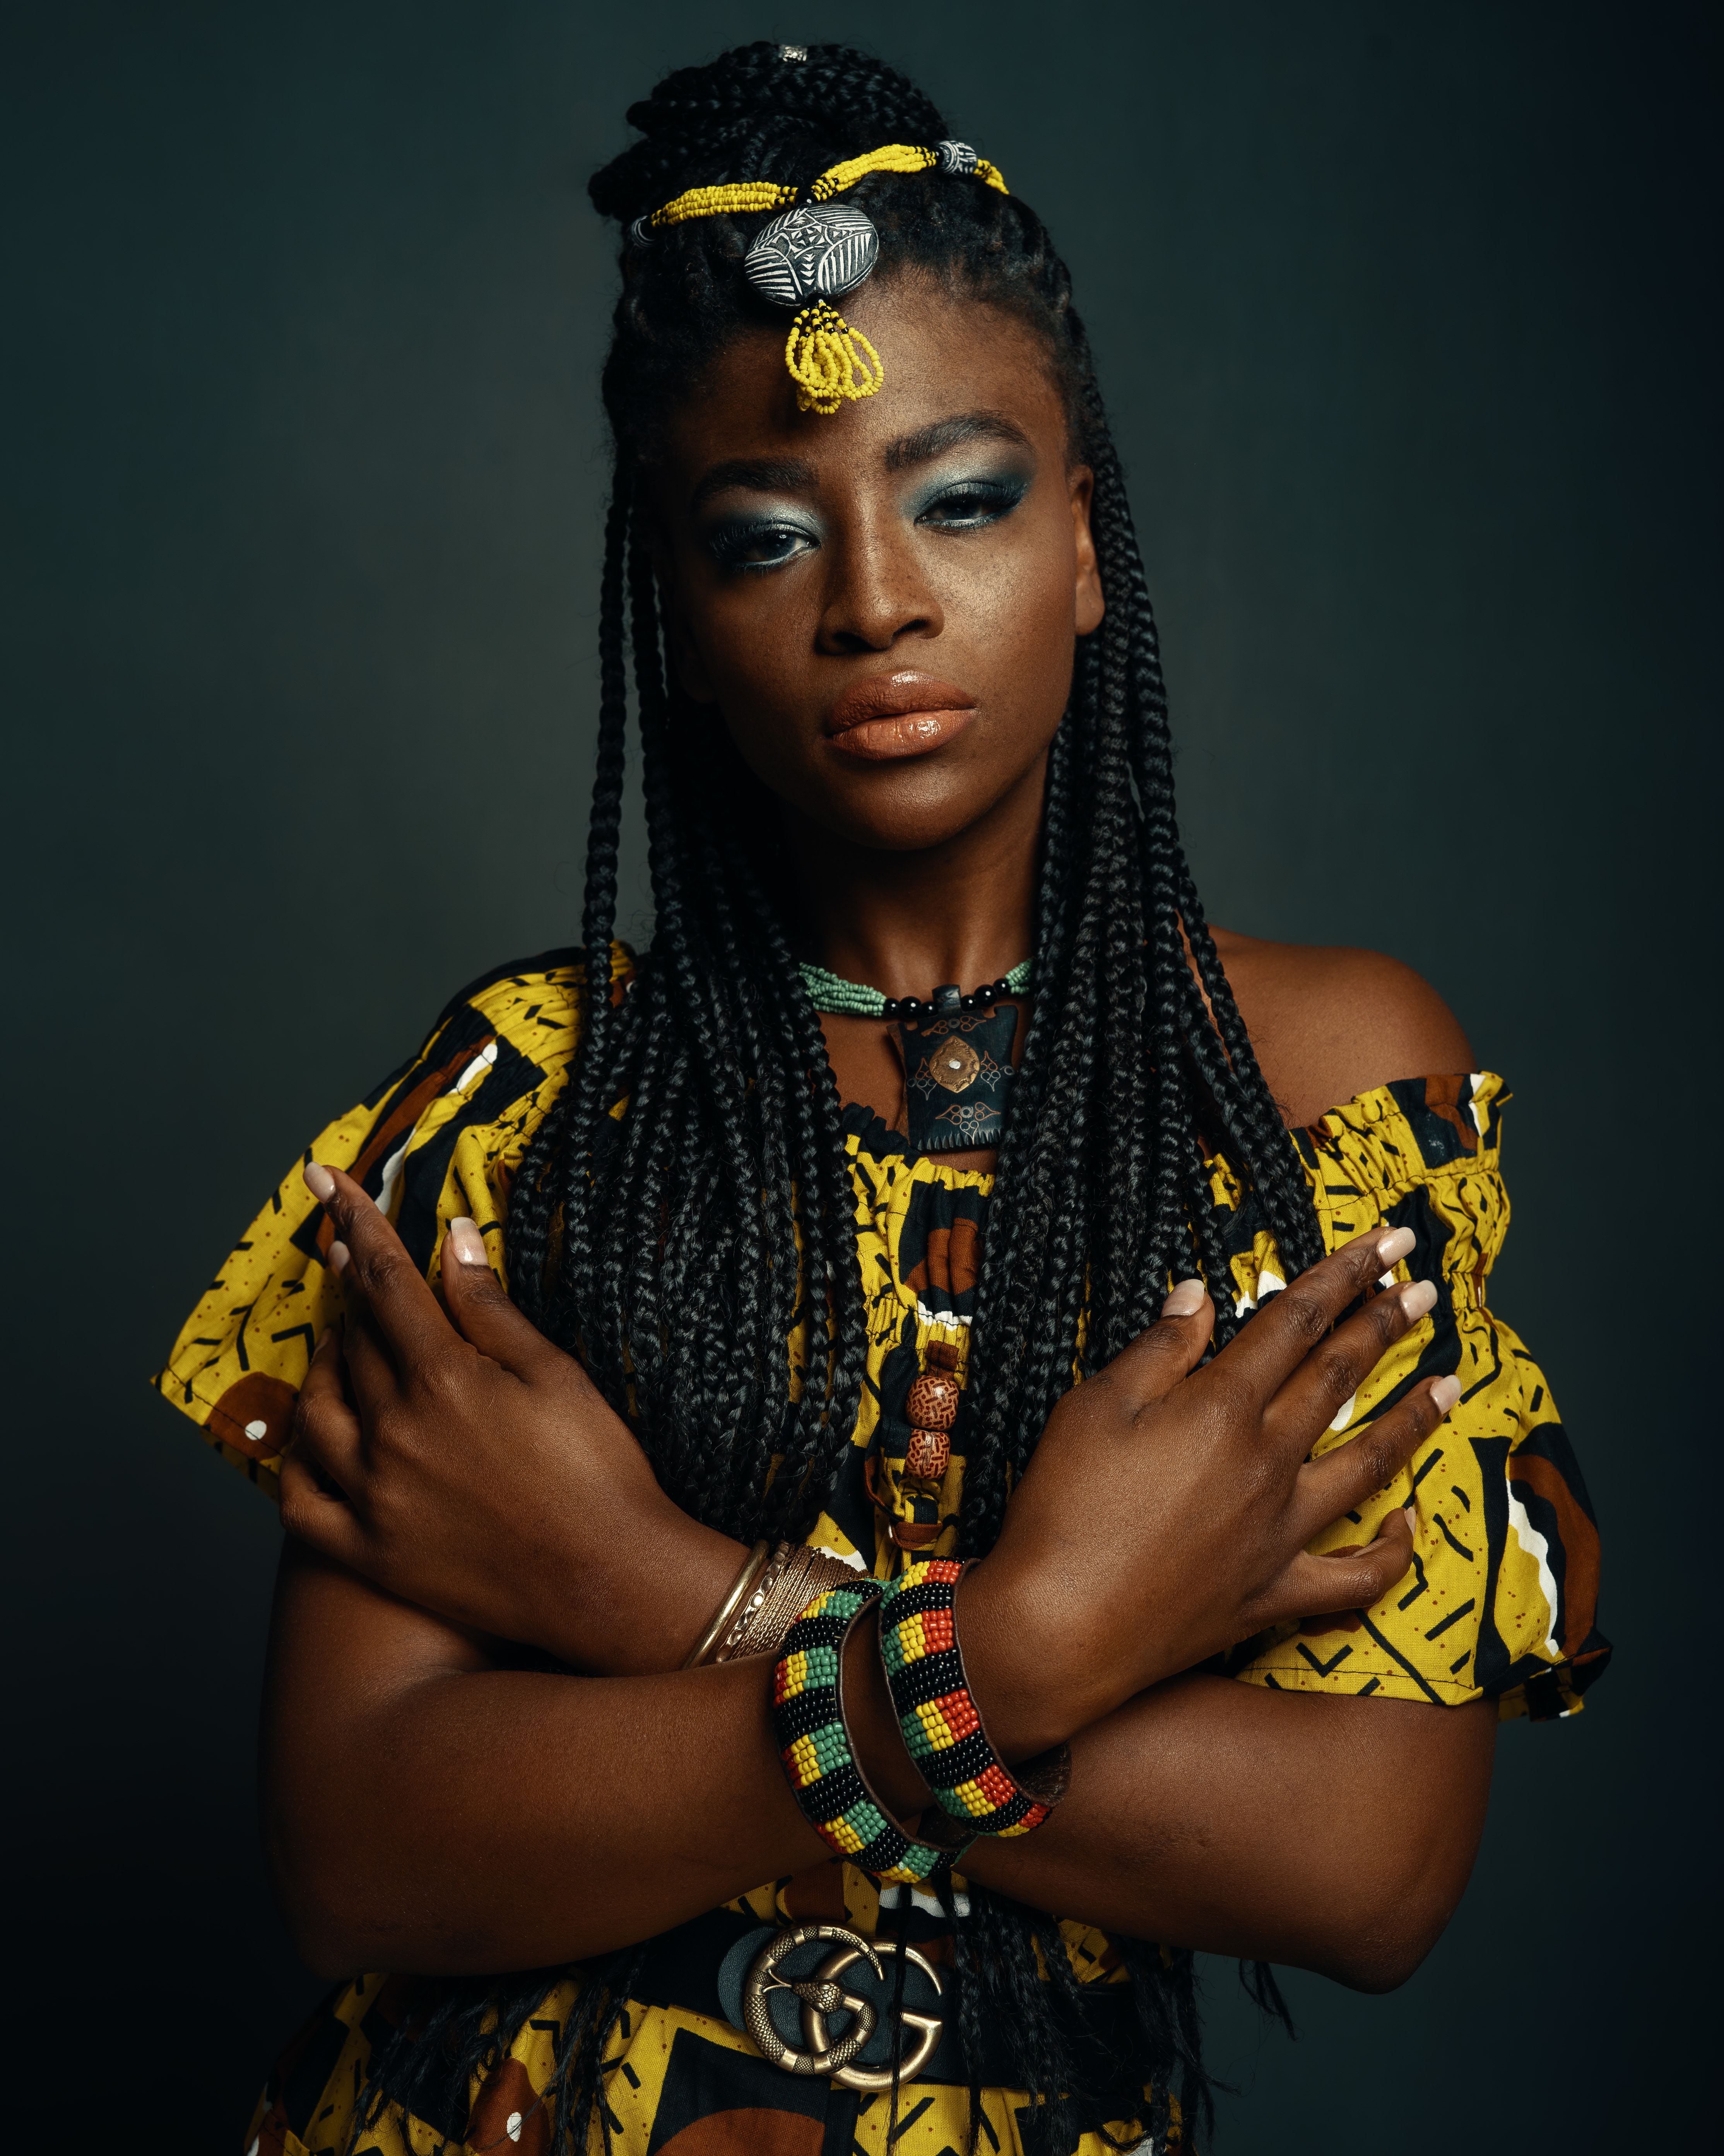
woman, hair, human body, fashion, yellow, makeover, fashion design, black hair, jewellery, earrings, fashion model, event, flash photography, eyelash, art, tradition, fashion accessory, body jewelry, electric blue, metal, day dress, wrist, necklace, headpiece, photo shoot, pattern, eye shadow, visual arts, portrait photography